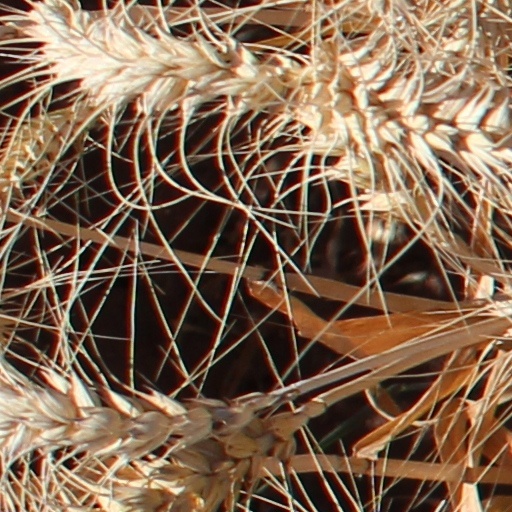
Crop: wheat